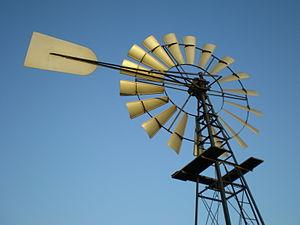
Cet article recense les moulins à vent de la province de Frise, aux Pays-Bas.